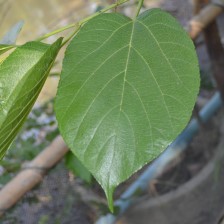
Variety: TaiwanMeacho